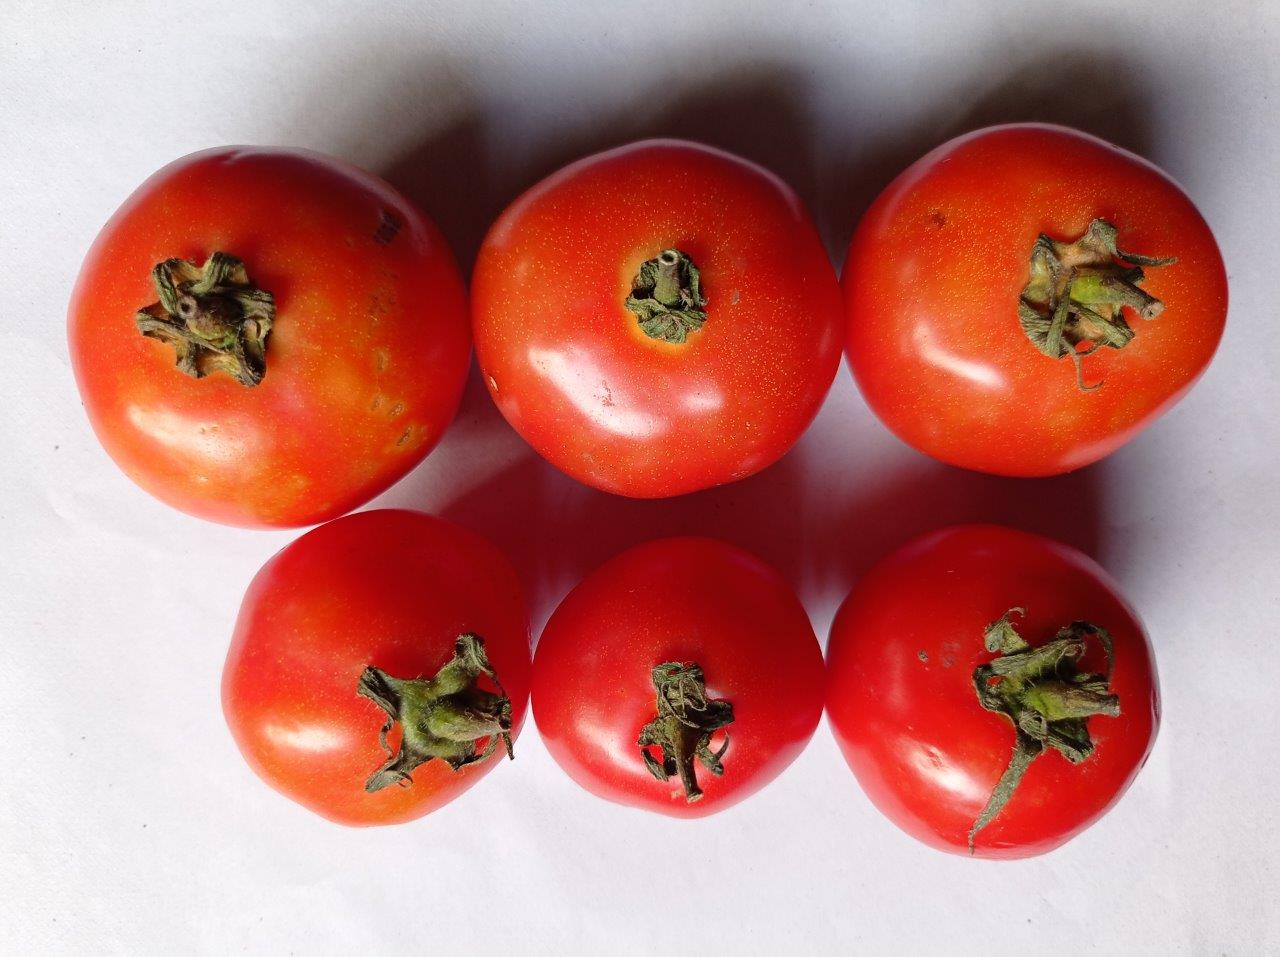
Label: Fresh